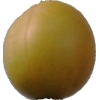
Label: cherry_wax